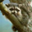
Label: raccoon